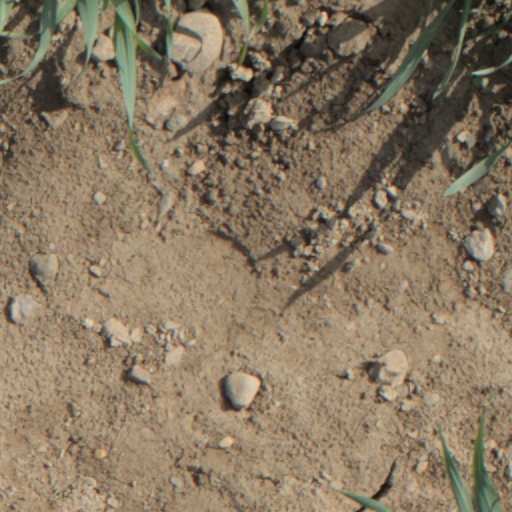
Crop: wheat